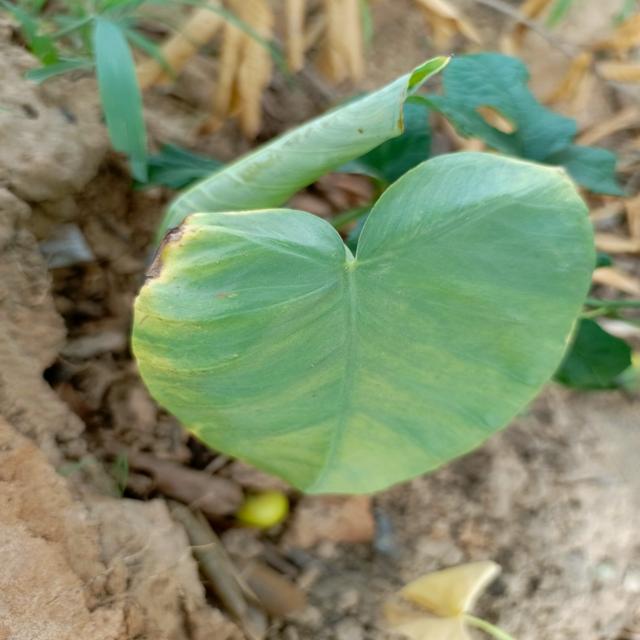
Label: Mid_Blight